Le Mage

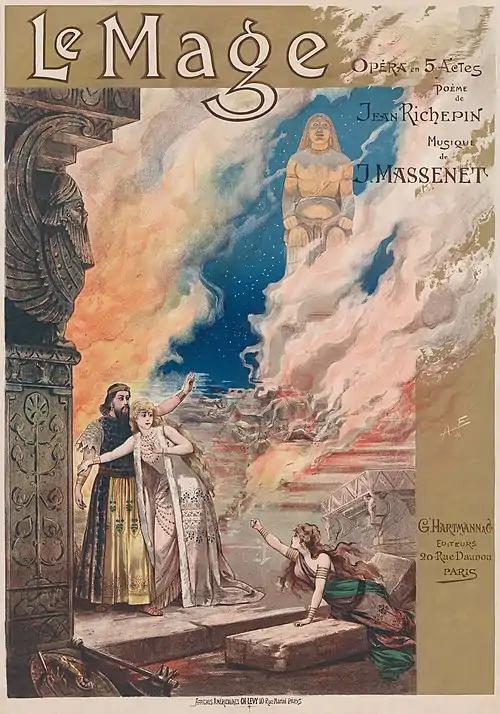
Poster by Alfredo Edel, 1891.

Le Mage ("the Magus") is an opera in five acts by Jules Massenet to a French libretto by Jean Richepin. It was first performed at the Paris Opéra in Paris on 16 March 1891 in costumes by Charles Bianchini and sets by Auguste Alfred Rubé, Philippe Chaperon and Marcel Jambon (Act I), Amable and Eugène Gardy (Act II), Alfred Lemeunier (Act III), and Jean-Baptiste Lavastre and Eugène Carpezat (Acts IV and V).